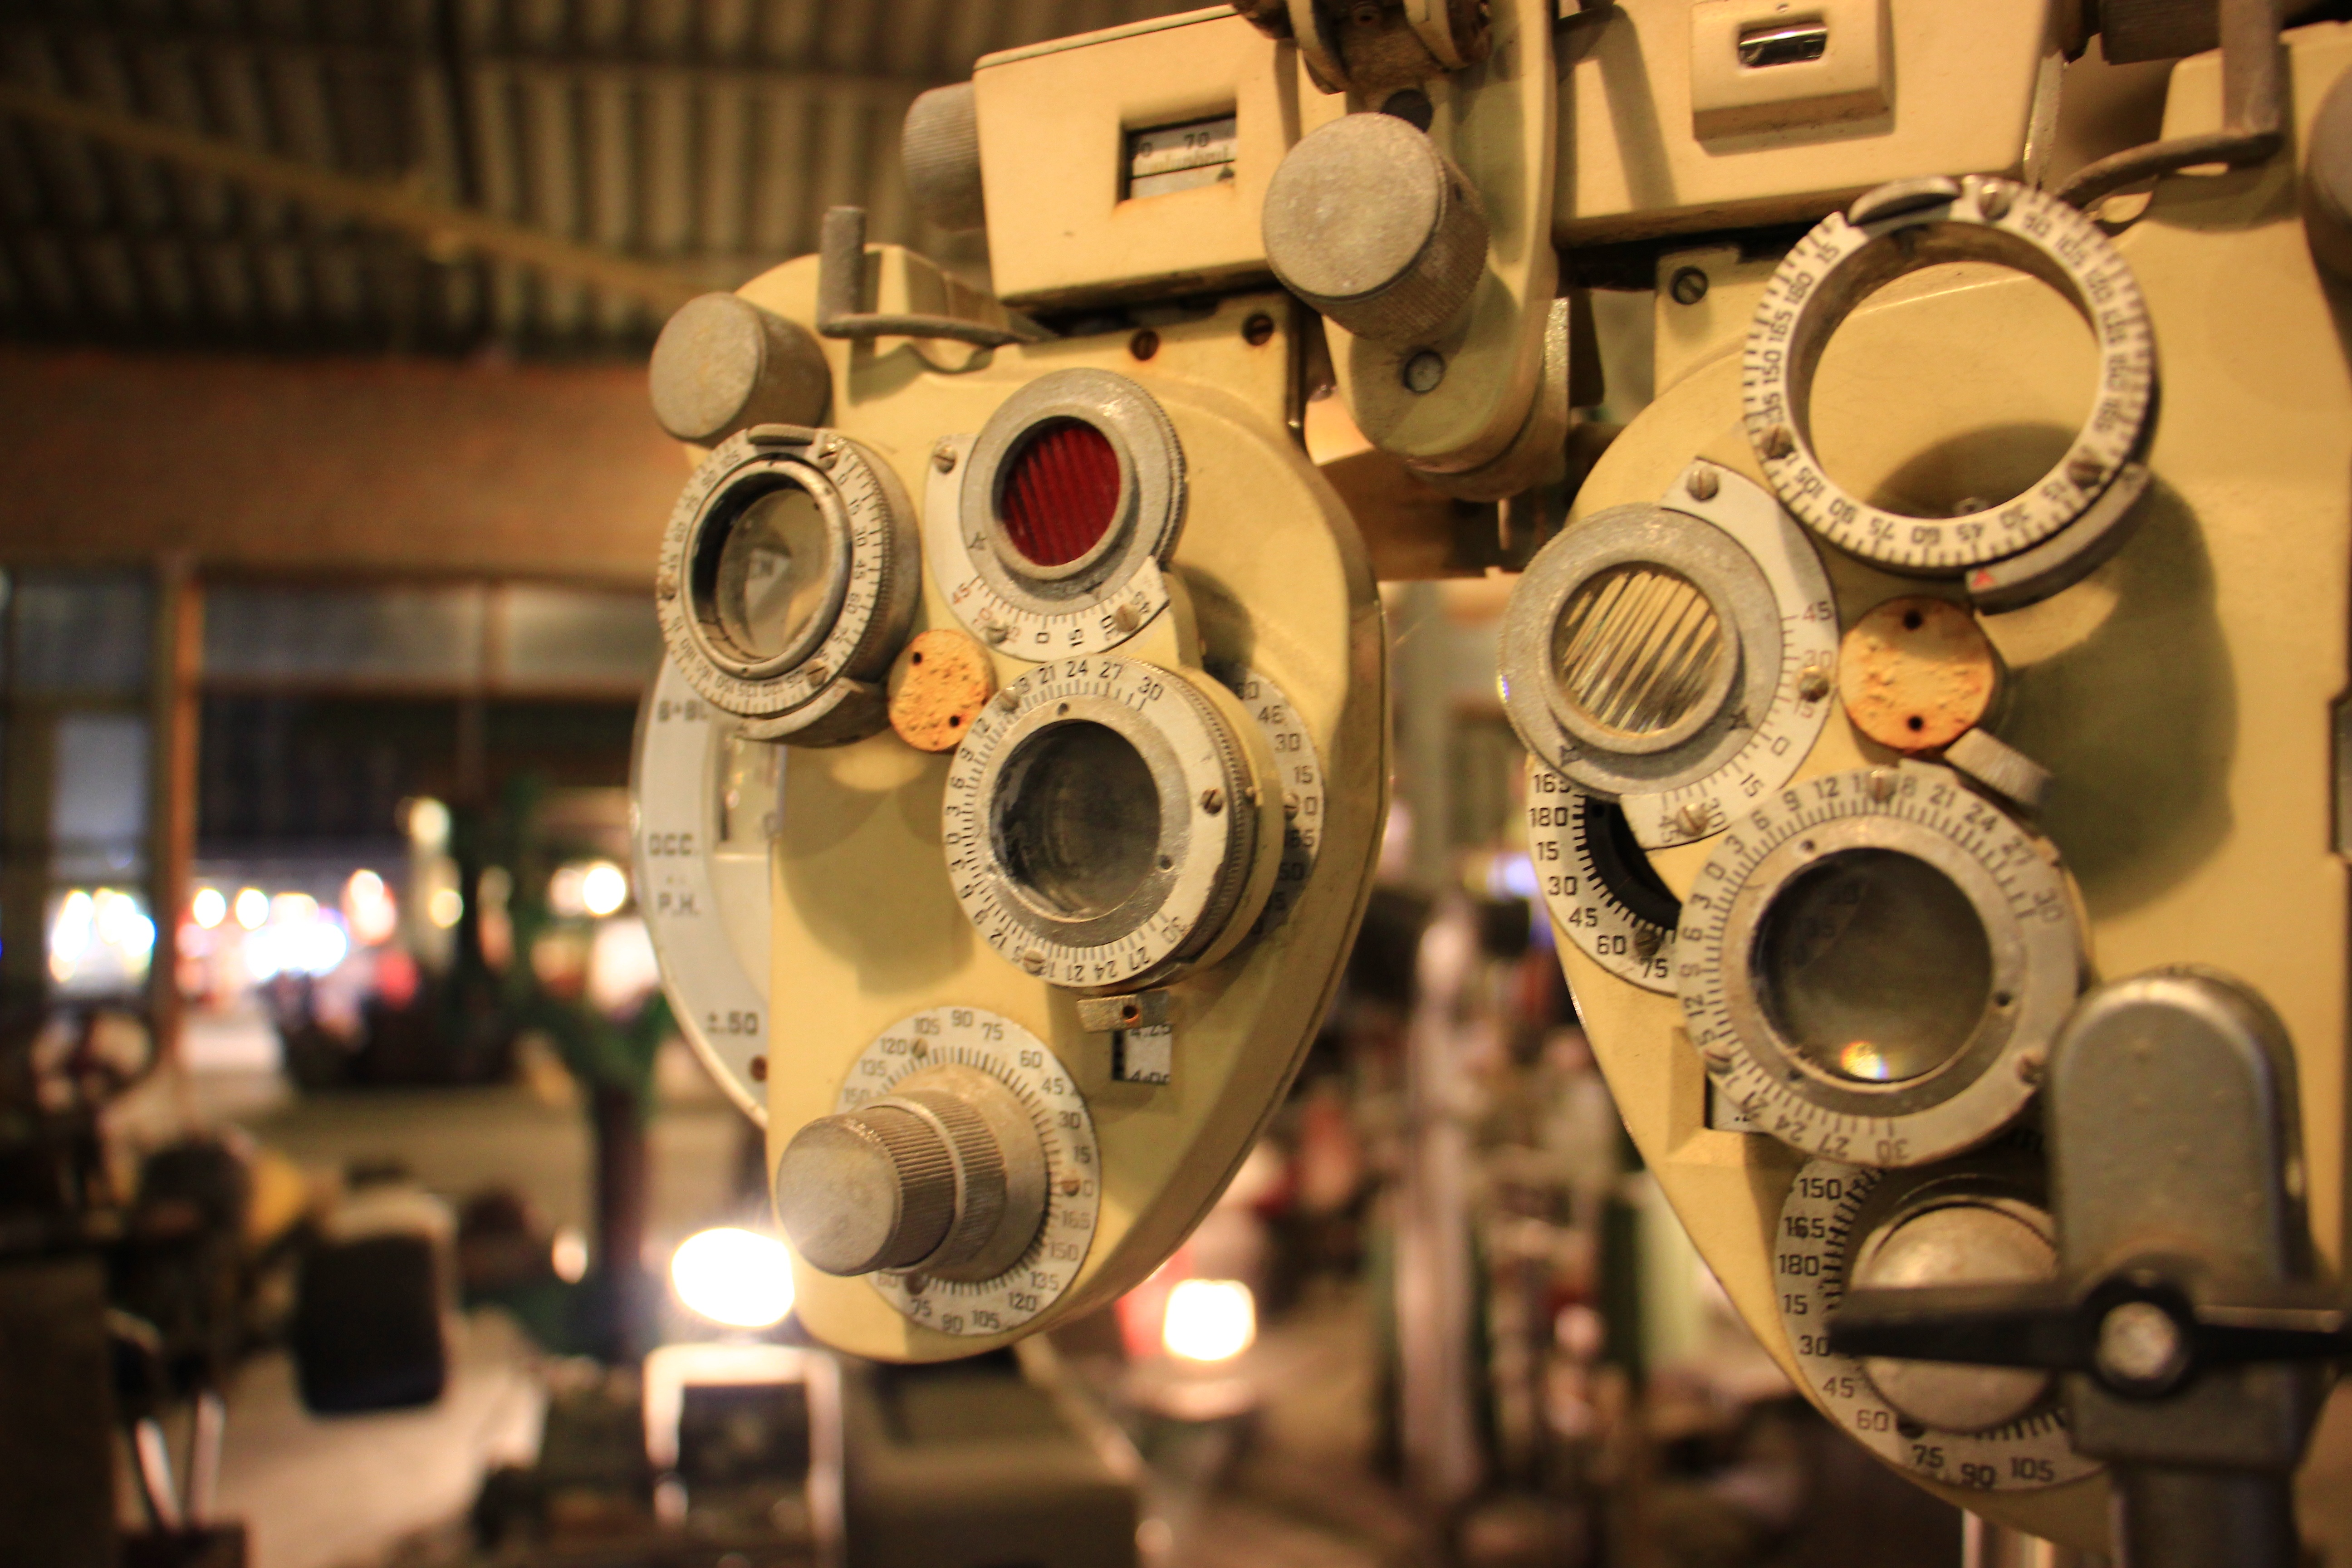
lens, sunglass, mechanism, engine, blades, illusion, interface, fiber optic, optical transmission